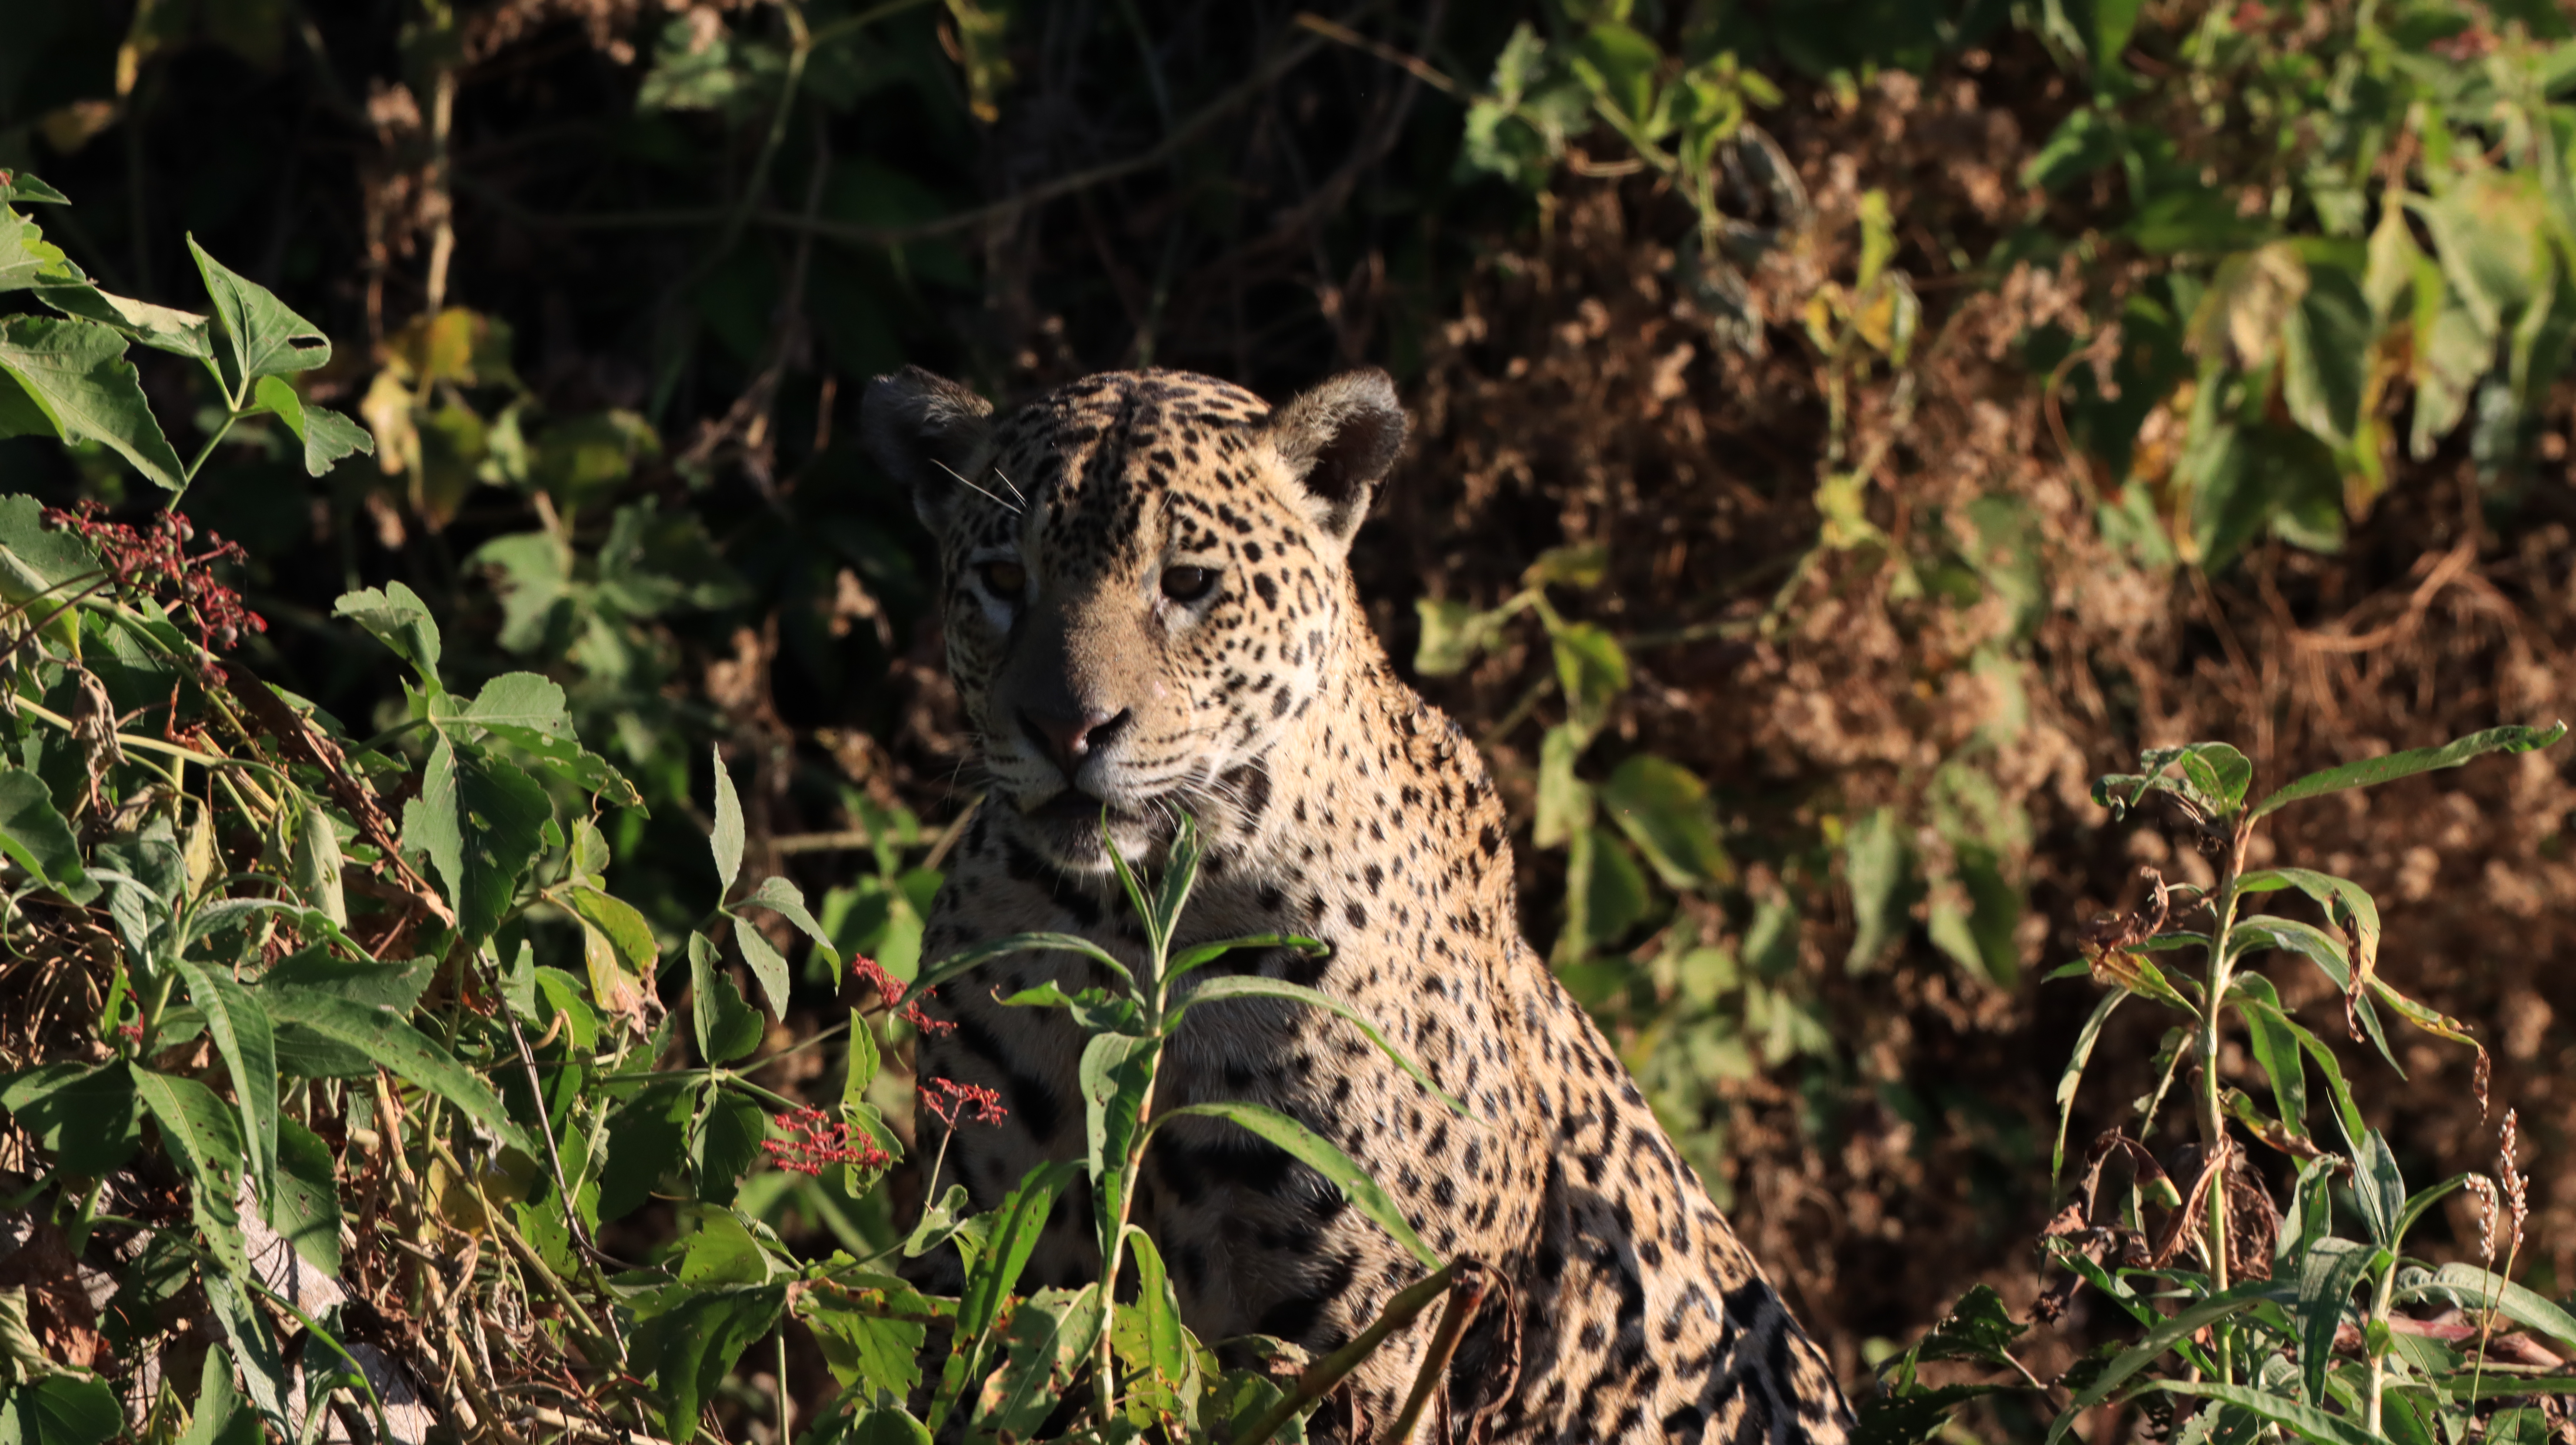
Jaguar: Marcela